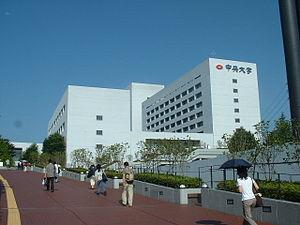
L’Université Chūō, littéralement Université centrale, est une université privée japonaise située à Tokyo. Elle est surtout connue pour sa faculté de droit d'où sont issus plusieurs grands chefs d'entreprises japonais. Elle dispose de 3 campus, l'un à Hachiōji pour les arts, à Korakuen pour les sciences, et à Ichigaya pour le droit. Elle compte 6 facultés, 10 graduate schools, et 9 instituts de recherche. Elle gère par ailleurs 3 lycées.